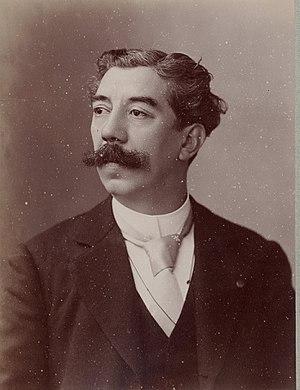
Alfred Auguste Giraudet est une basse d'opéra, professeur de chant au Conservatoire de Paris et écrivain français.